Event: Nepal Earthquake
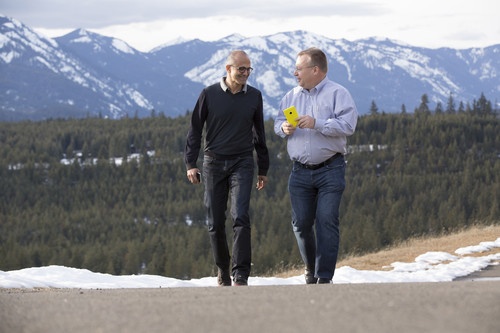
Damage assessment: no_damage